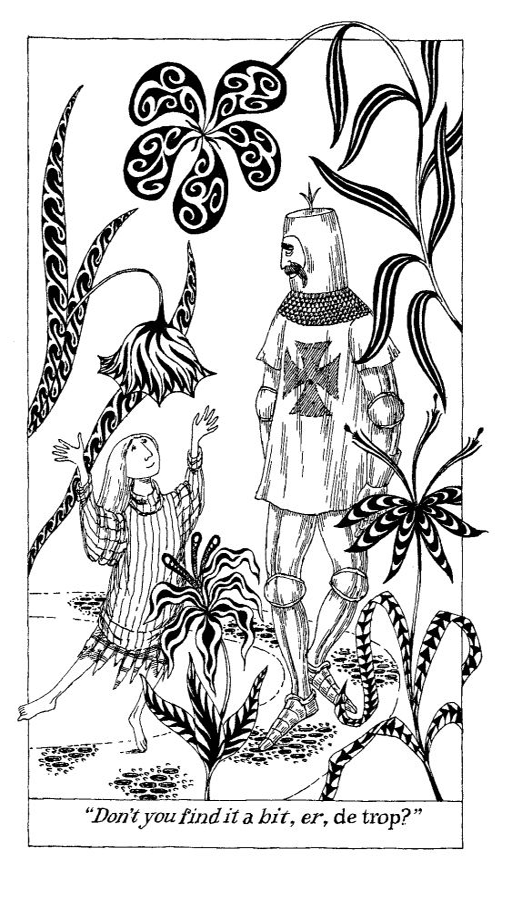
illustration from book by writer